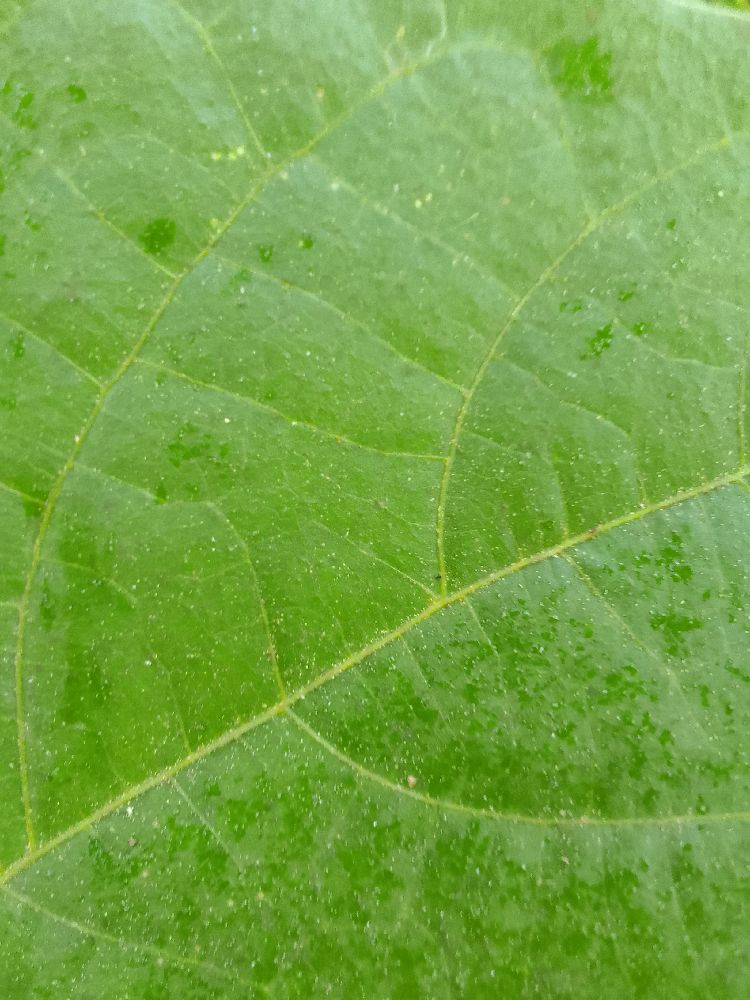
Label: healthy